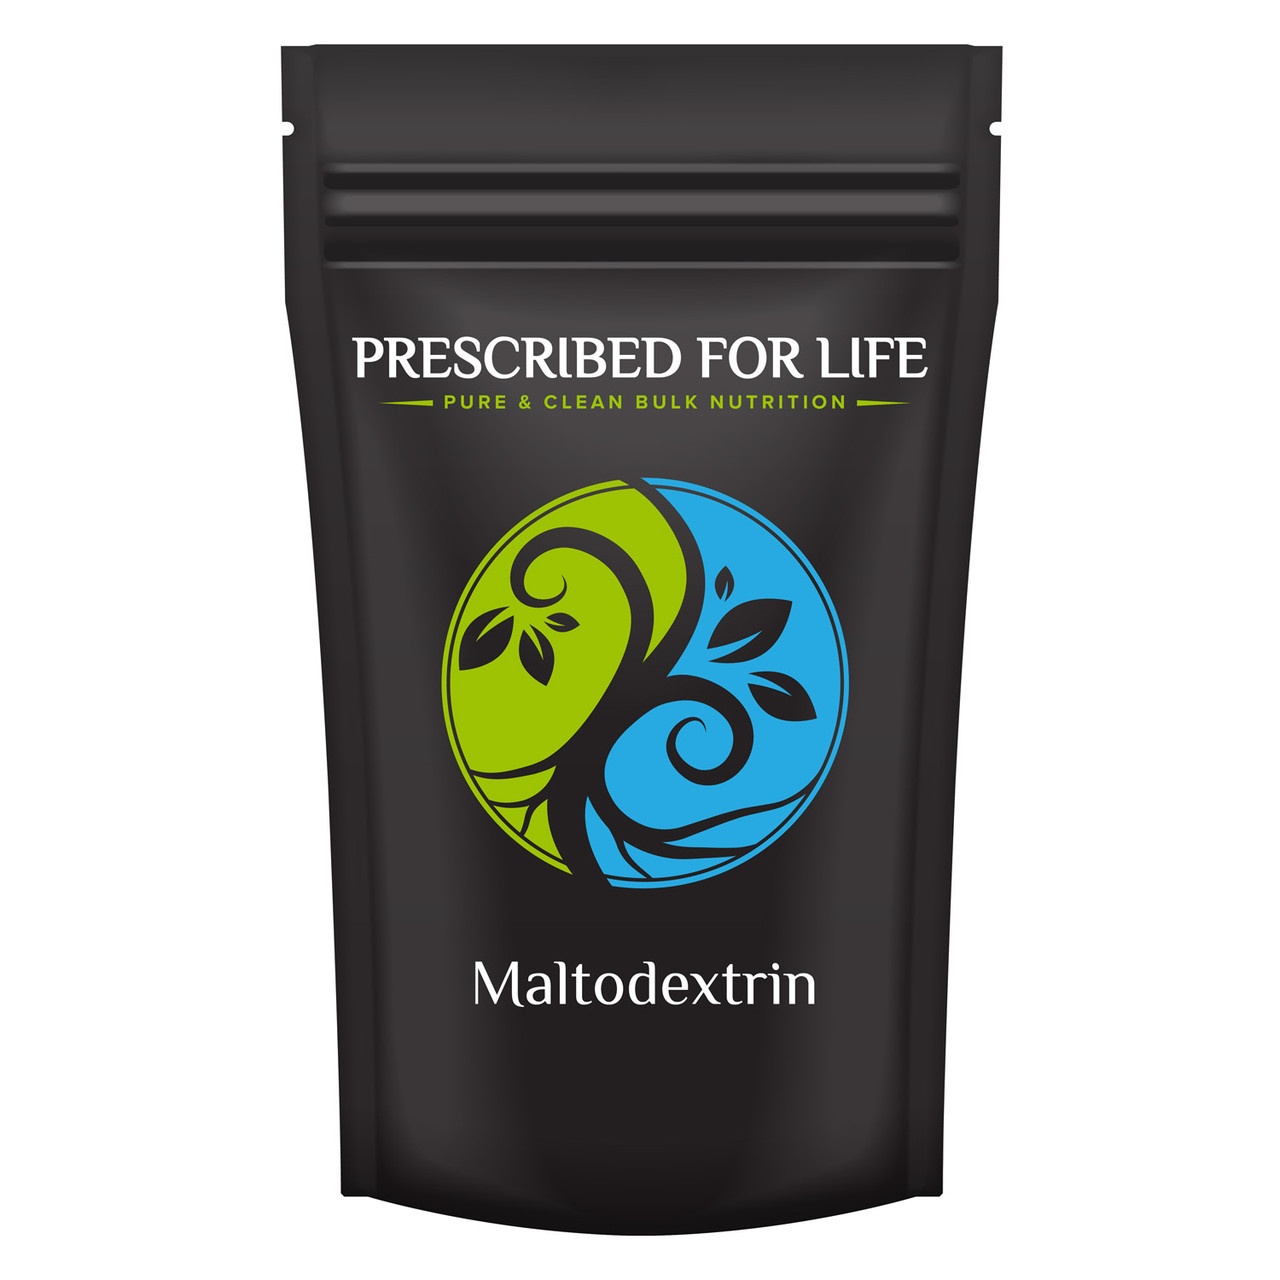
Maltodextrin - Pure Tapioca Quick Dissolving Natural Starch - ING: Organic Powder
Prescribed For Life's Organic Maltodextrin is derived from a natural enzymatic process from pure tapioca starch. While most other maltodextrins on the market are of inferior quality and/or synthesized, this natural and non-GMO maltodextrin powder is safe and healthy for various food and supplementation applications. Our Organic Maltodextrin is also agglomerated for increased dispersion and is easily dissolved in liquids. The powder is kosher and excellent as a filler, binder, stabilizer, thickener, bulking agent and carrier. This product may be added to foods and beverages or smoothies and green drinks for numerous purposes. It is a white powder and contains no other ingredients. Various sizes available for personal use and quantity discounts available on bulk-packed foods and food powders for commercial uses. Only the highest quality natural food and bulk ingredients are sourced through family-owned Prescribed For Life Nutrition. Thank you for shopping with us and please come again! Benefits Produced from a natural enzymatic process from pure tapioca starch Hypoallergenic, gluten-free and low sweetness index Dissolves easily in liquids with increased dispersability Excellent for cooking, baking, thickening and stabilizing We provide the highest quality organic maltodextrin powder on the market. We offer individual sizes and volume packs for wholesale applications. INGREDIENTS: Organic Tapioca Maltodextrin
Brand: Prescribed For Life
Category: Food, Beverages & Tobacco > Food Items > Cooking & Baking Ingredients > Cooking Starch